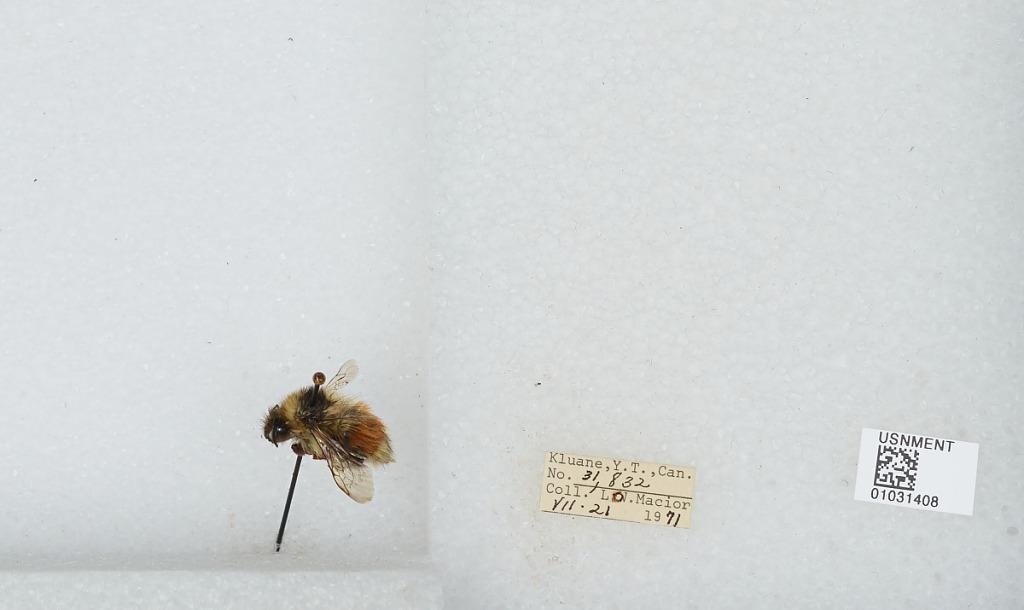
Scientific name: Bombus (Pyrobombus) sylvicola Kirby
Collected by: L. Macior
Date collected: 1971-7-21
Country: Canada
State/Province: Yukon Territory
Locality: Kluane
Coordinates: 60.75, -139.5